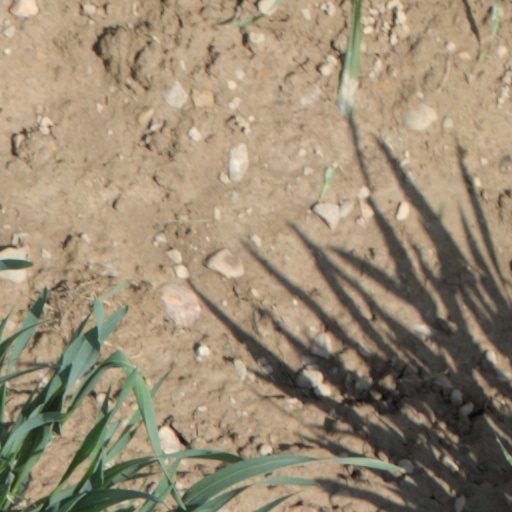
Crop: wheat